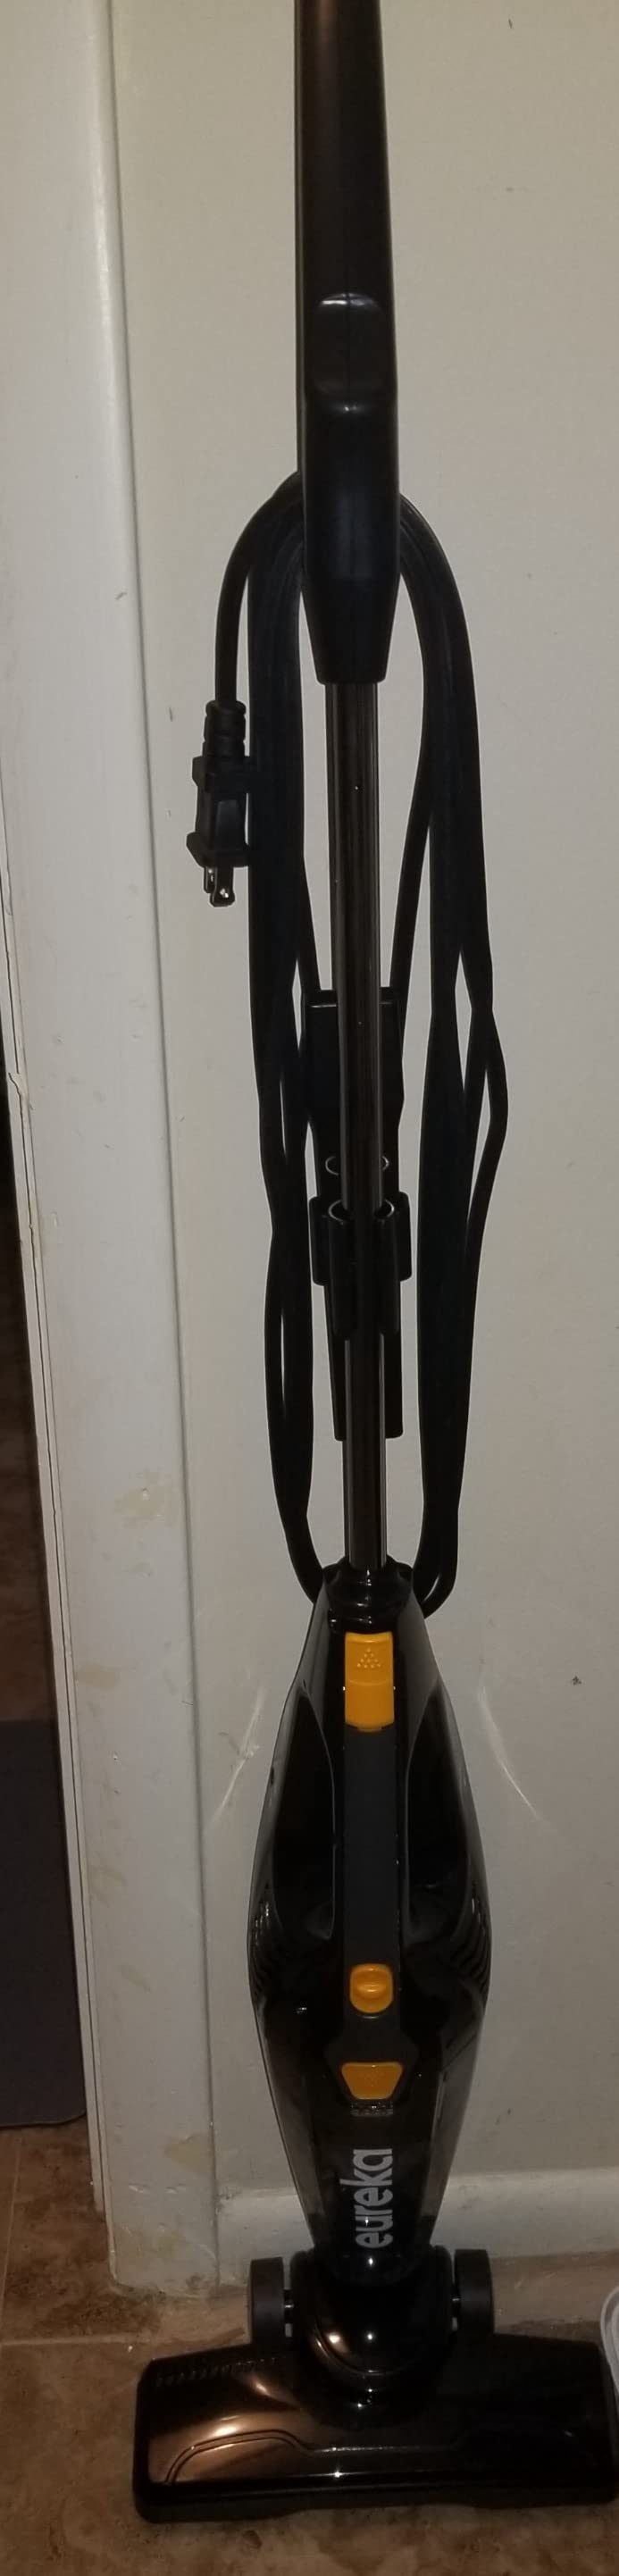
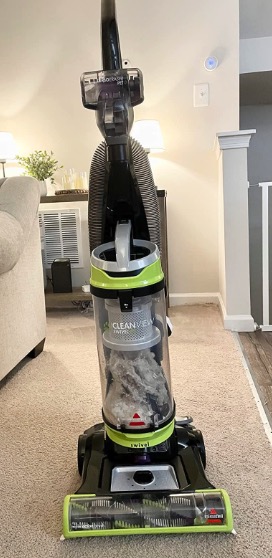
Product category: items_vacuum
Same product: no